History of Iowa

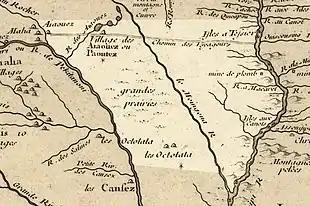
1718 Guillaume Delisle map, showing locations of the Ioway ("Aiouez au Pauotez"), the Omaha ("Maha"), the Otoe ("Octotata"), the Kaw ("Cansez") and the main voyageur trail ("Chemin des voyageurs").

By 1804, there were a number of Native American groups in Iowa: the Sauk (Sac) and Meskwaki (Fox) on the eastern edge of Iowa along the Mississippi; the Ioway along the bank of the Des Moines River; the Otoe, Missouri, and Omaha along the Missouri River, and the Sioux in the Northern and Western parts of the State. Additionally, earlier records indicate the presence of the Illinois in Iowa, though they were nearly gone by the time of the 1804 observations. The total number of these groups in Iowa in 1804 is estimated to be less than 15,000. While these groups generally came initially for food, some of them (e.g., Illinois, Sauk, Meskwaki) immigrated as a result of warfare with other tribes or the French. The early and mid-19th century saw the movement of additional groups of Native Americans into Iowa, such as the Potawatomi and Winnebago, followed by the emigration from Iowa of nearly all Native Americans.